Serenade for Two Spies

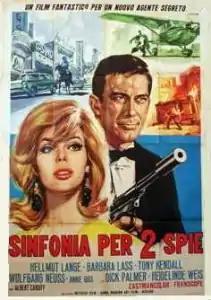

Serenade for Two Spies (German: Serenade für zwei Spione, Italian: "Sinfonia per due spie") is a 1965 West German-Italian spy film directed by Michael Pfleghar.